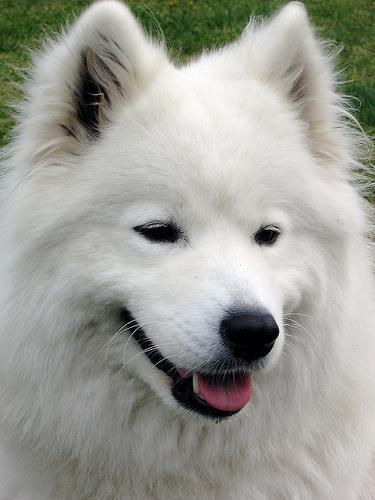
samoyed